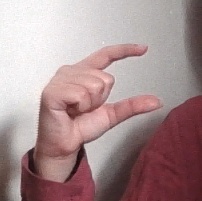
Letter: dal